Sequencing batch reactor

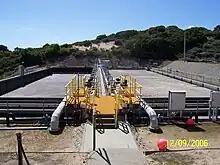
An SBR in Bunbury.

To remove phosphorus compounds from the liquor, aluminium sulfate (alum) is often added during this period. It reacts to form non-soluble compounds, which settle into the sludge in the next stage.